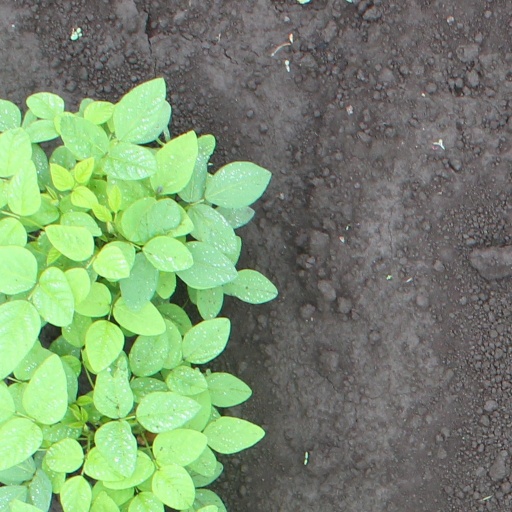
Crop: soybean